Aleppo railway station

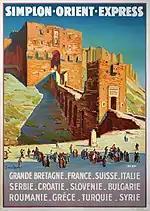
A poster advertising the Simplon Orient Express, whose route ended in Aleppo (1930s).

As a result, a new agreement was achieved between the French controlled Syria and the Ottoman Sham-Hama Railway Company (the operator of Damascus Railway) to put the Aleppo Railway under the management of the company for 15 years. As a result, the Aleppo railway line was connected with Damascus.